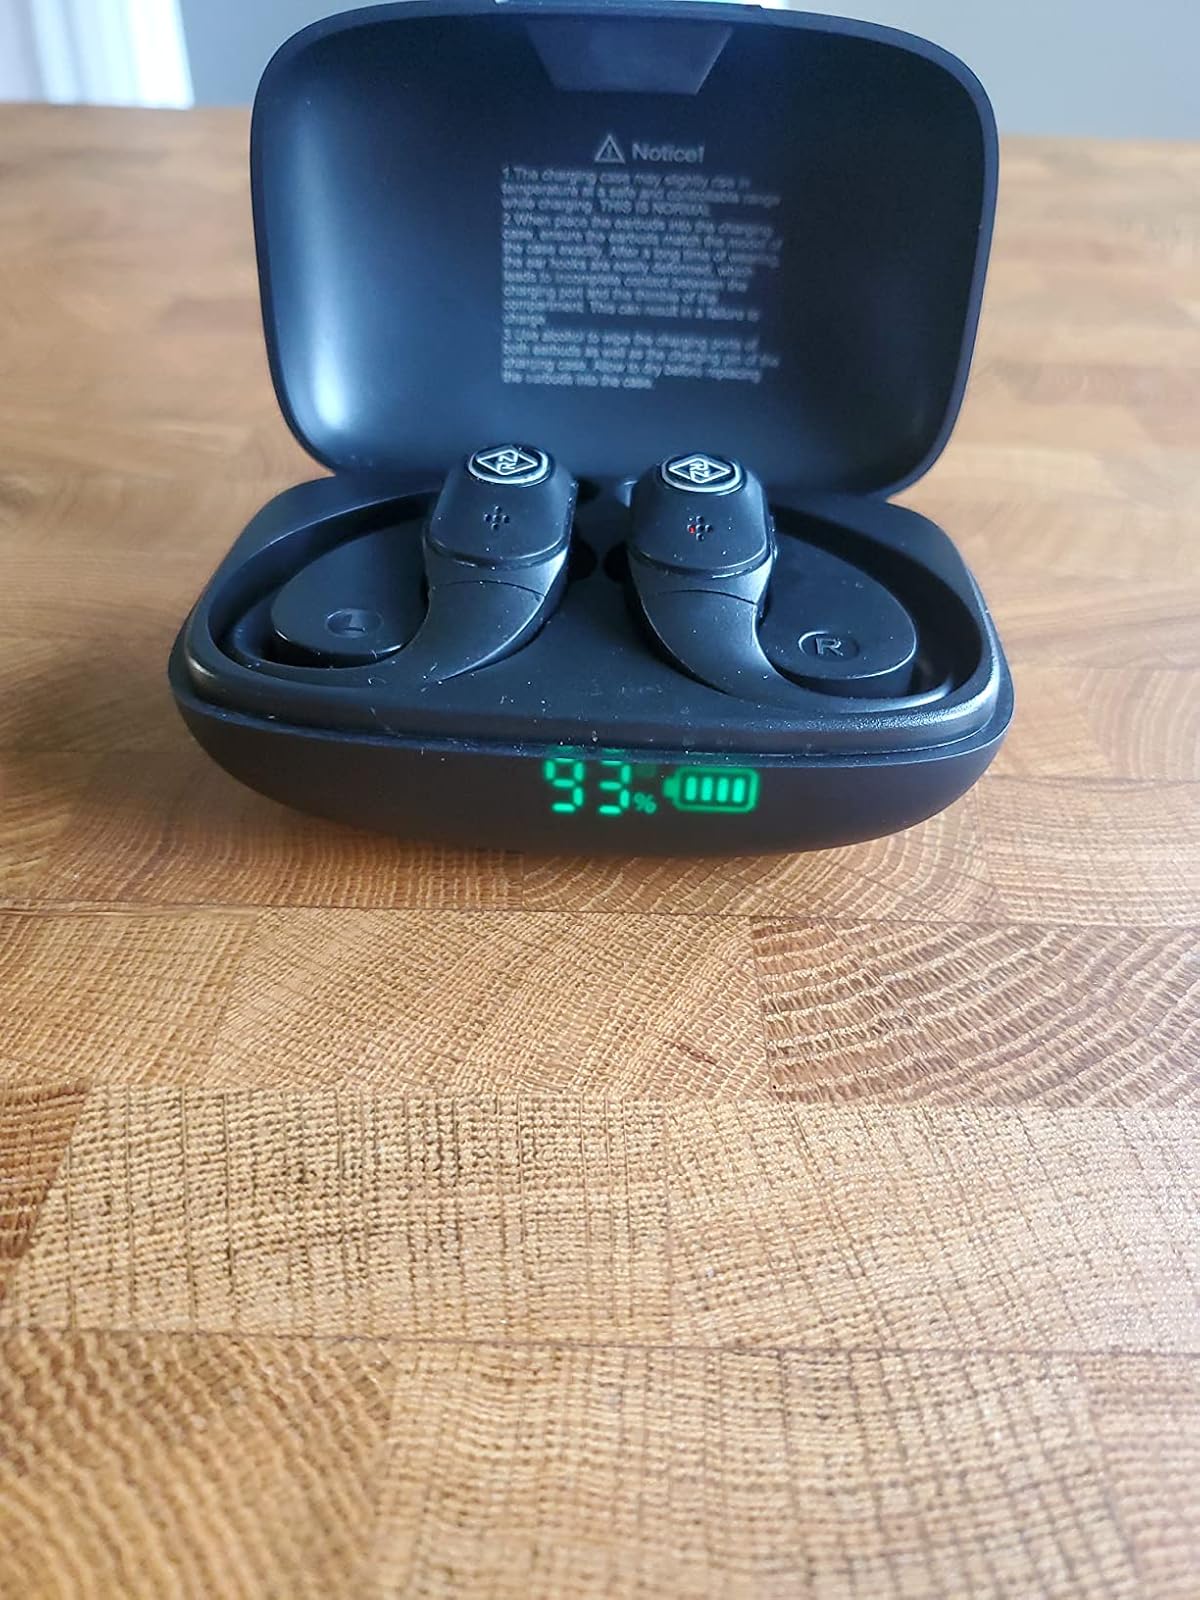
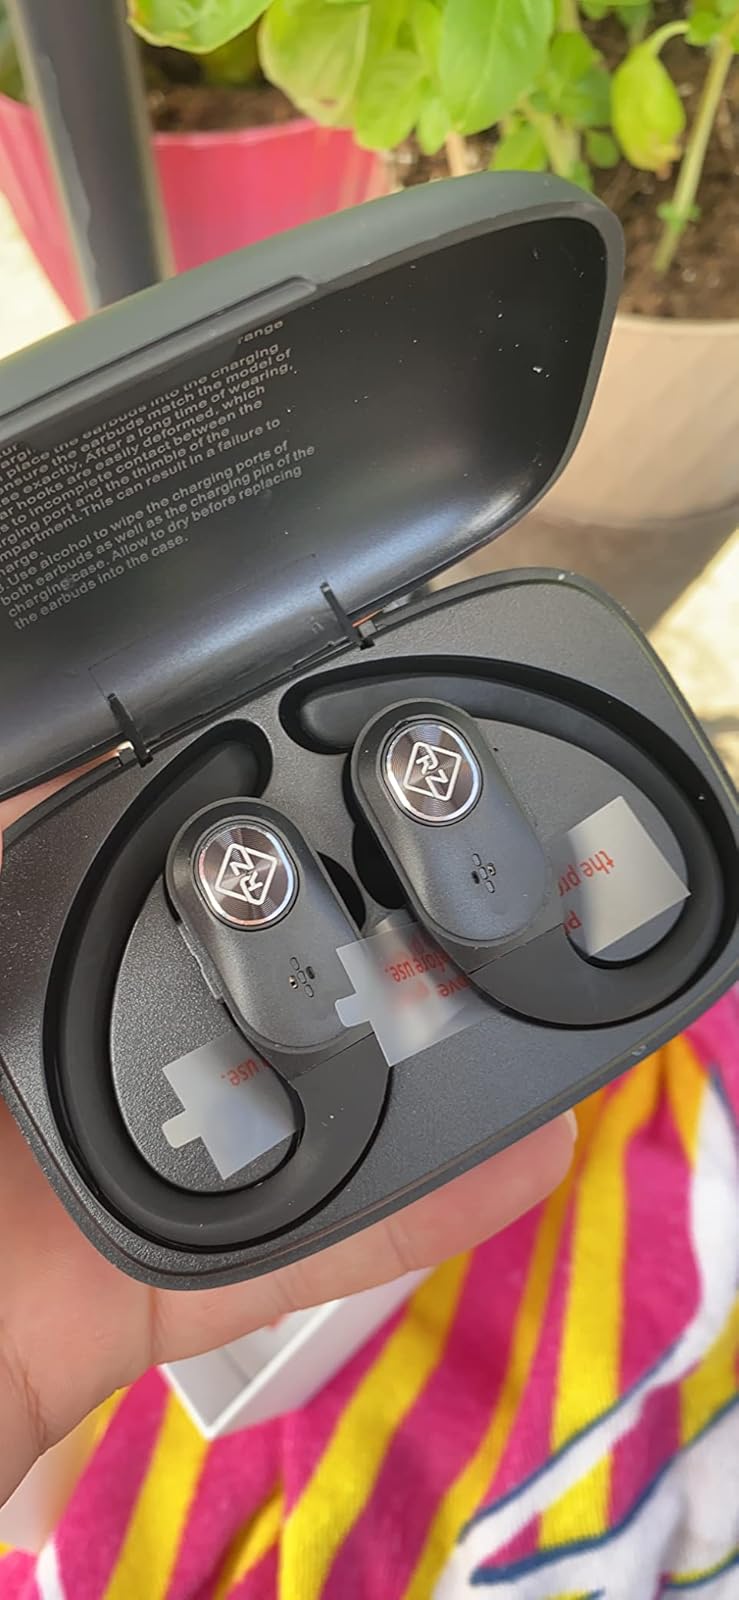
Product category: earbuds
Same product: no